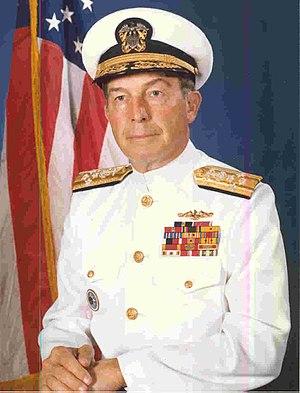
Le vice-chef des Opérations navales est un officier de la marine des États-Unis et l’officier au deuxième rang le plus élevé dans le département de la Marine des États-Unis. Dans le cas où le chef des Opérations navales est absent ou est empêché d'exercer ses fonctions, le VCNO assume les fonctions et responsabilités du CNO. Le VCNO peut également effectuer d'autres tâches que le CNO lui assigne. Le VCNO est nommé par le président des États-Unis, et doit être confirmée par un vote à la majorité des voix au Sénat des États-Unis. Le VCNO est nommé automatiquement amiral quatre étoiles.